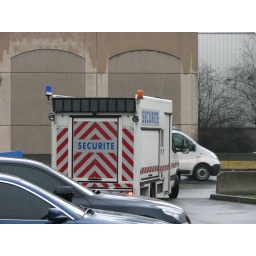
picked up by highway security in France. Best to stick to bike routes if you can.